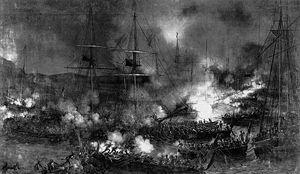
Louis-René-Madeleine Levassor de La Touche, comte de Tréville dit Latouche-Tréville, né le 3 juin 1745 à Rochefort et mort le 19 août 1804 à bord du Bucentaure en rade de Toulon, est un officier de marine français du XVIIIᵉ siècle. Issu d'une famille de marins, il se distingue particulièrement pendant la guerre d'indépendance des États-Unis. Député de la noblesse en 1789, il vote néanmoins l'abolition des privilèges et fera partie de l'Assemblée constituante jusqu'à sa dissolution en 1791. Retiré dans sa propriété de Montargis, il est sans affectation jusqu'en 1799, avant d'être rappelé par le Consulat. Promu vice-amiral et placé successivement à la tête de la flotte de Brest et de la flottille de Boulogne, il est chargé par Napoléon Iᵉʳ de se rendre maître de la Manche avant de lancer une invasion de l'Angleterre.